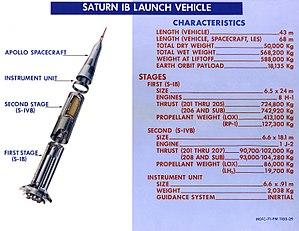
L'unité à instruments de la fusée Saturn V, ou en anglais « Saturn V instrument unit », souvent abrégé en « IU » dans les revues techniques ou spécialisées, était une structure en anneau installée au sommet du troisième étage de la fusée Saturn V et du deuxième étage — également un S-IVB — de la fusée Saturn IB. Elle était installée juste en-dessous des panneaux du SLA, désignation de l'adaptateur qui contenait et reliait le module lunaire au lanceur.